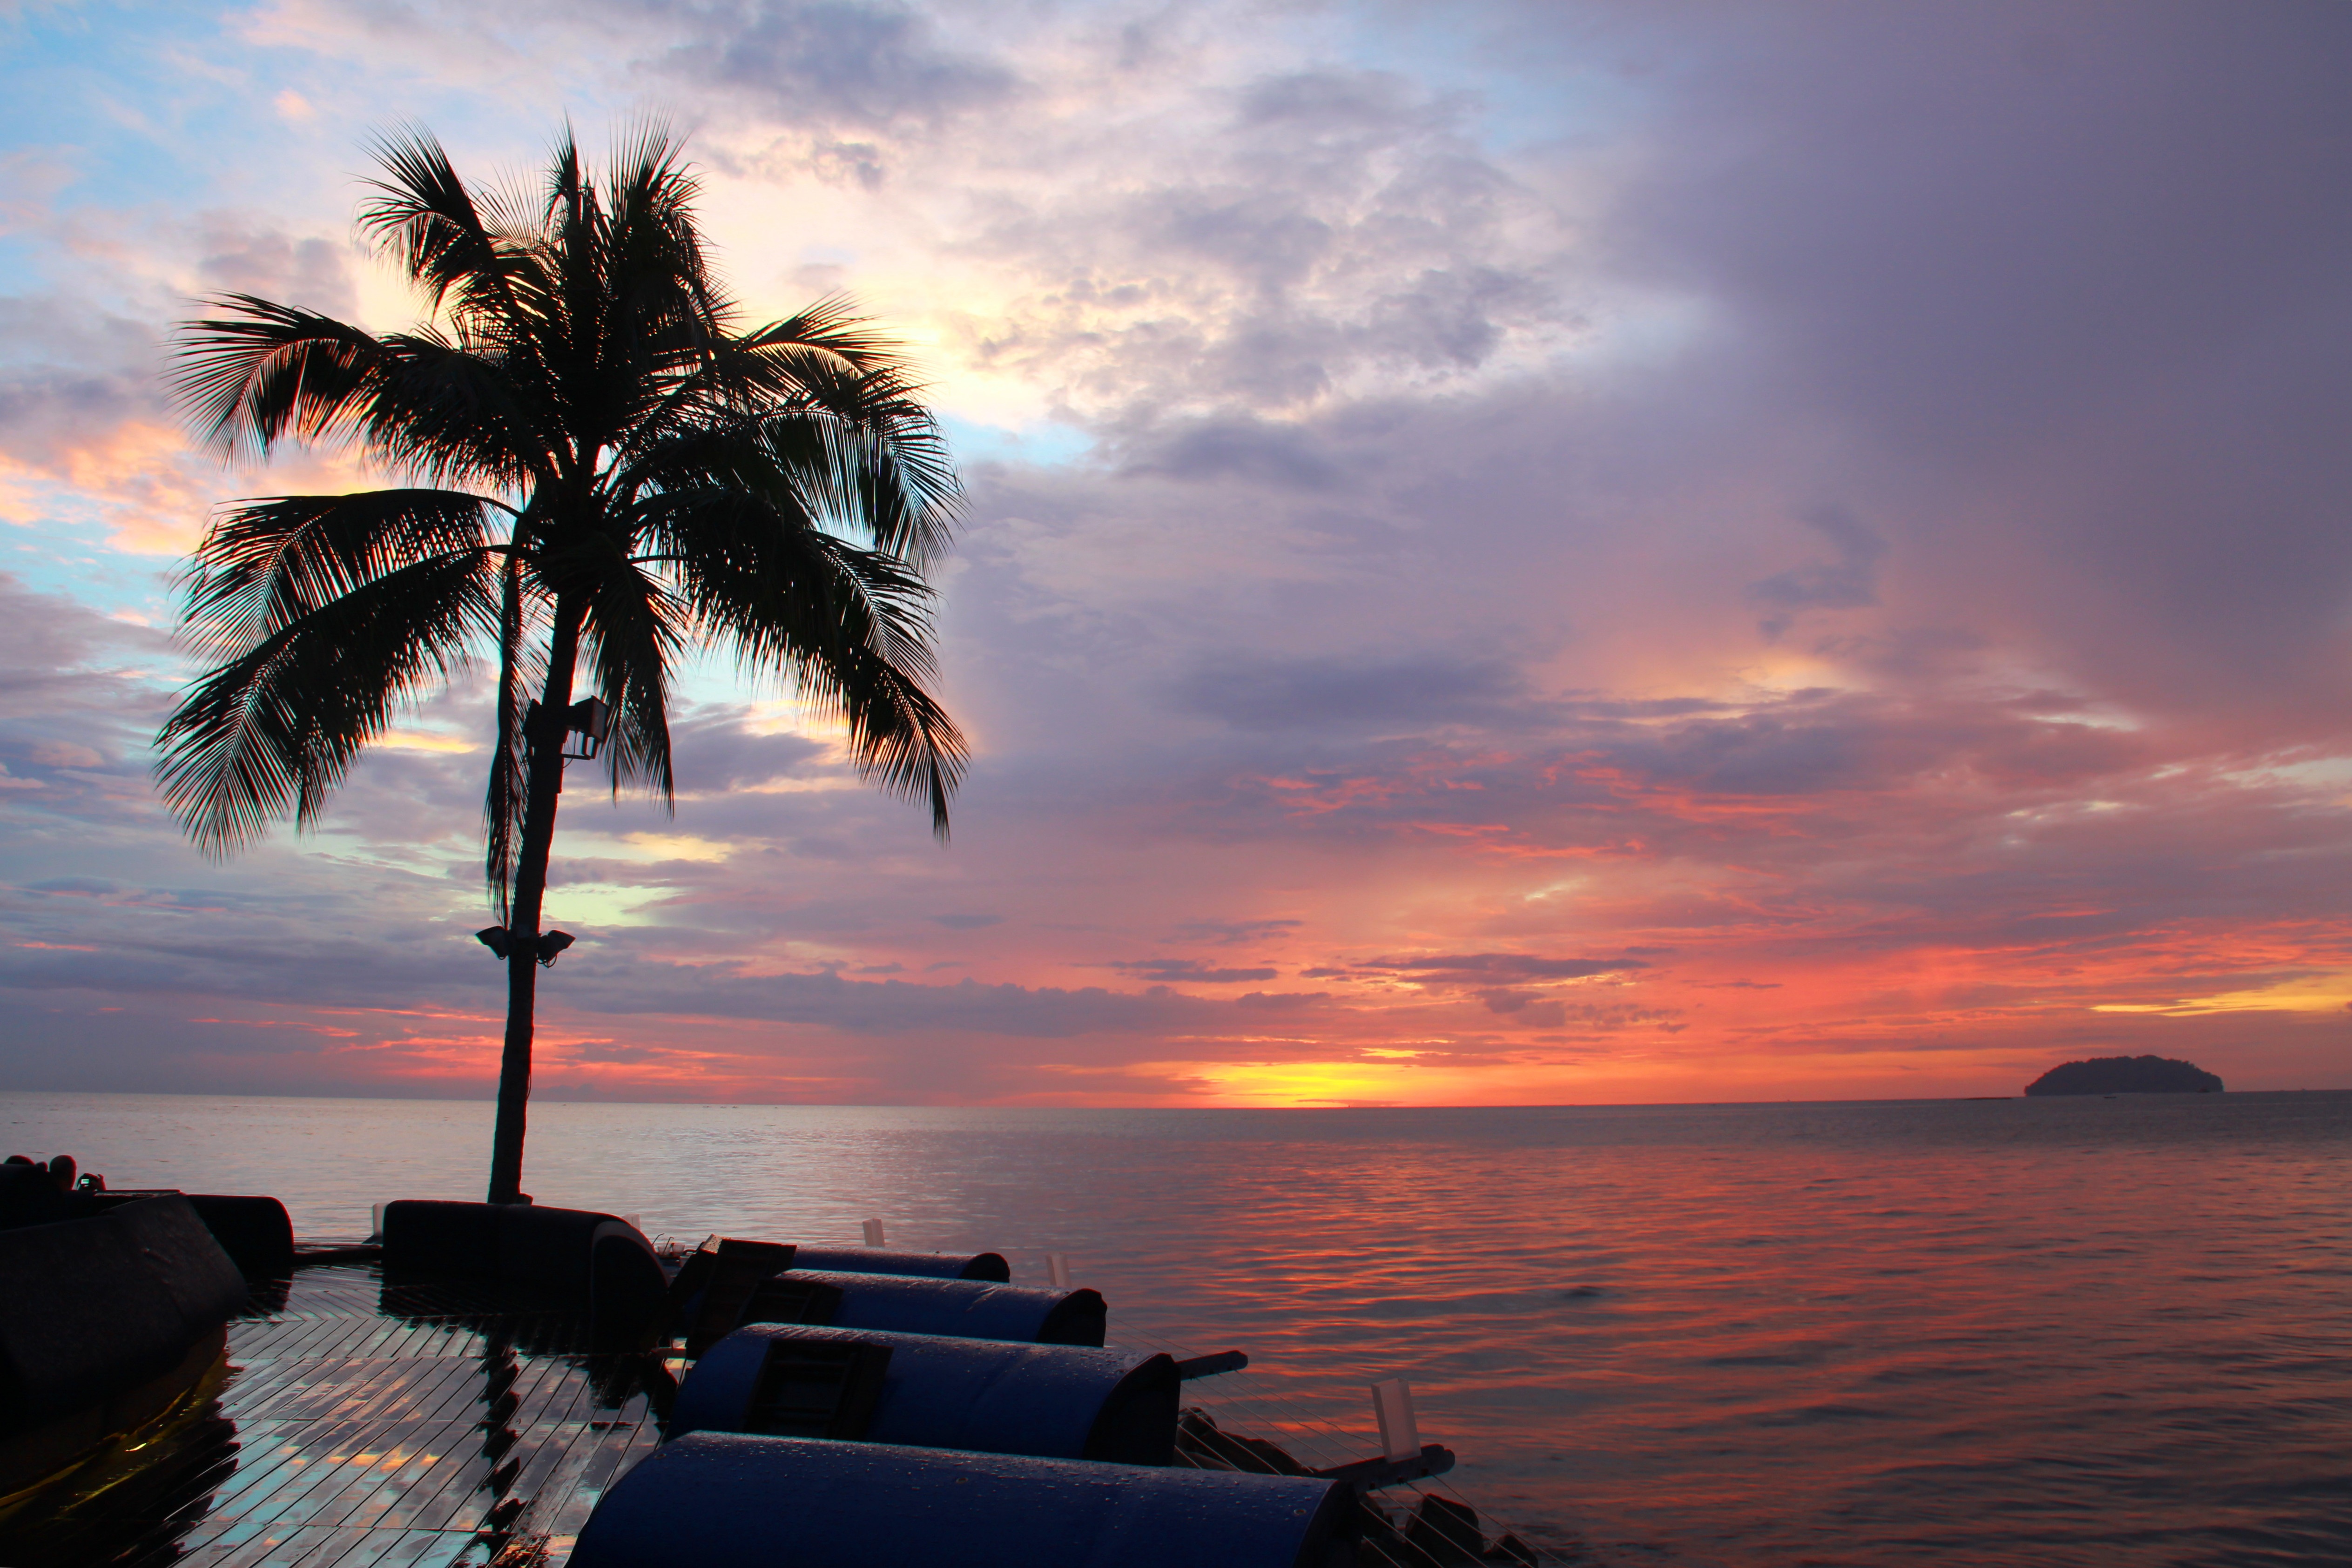
beach, sea, coast, ocean, horizon, cloud, sky, sunrise, sunset, sunlight, morning, dawn, dusk, evening, bay, sea view, cape, afterglow, arecales